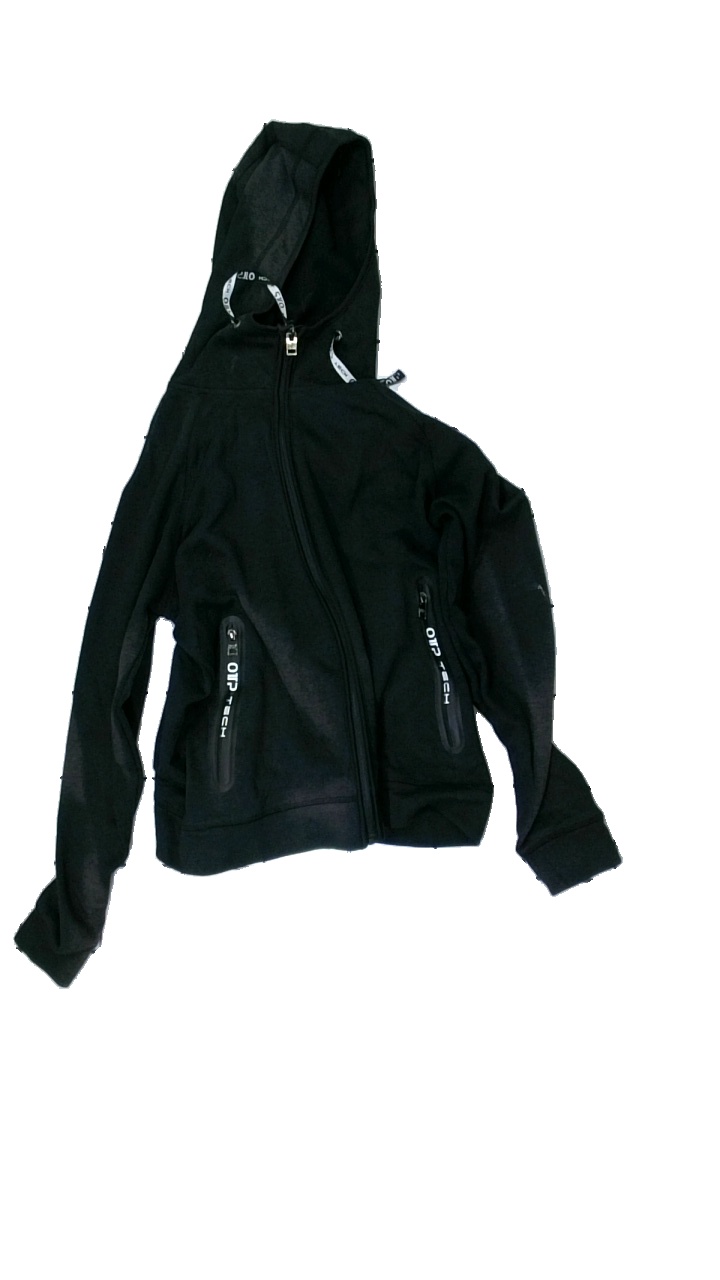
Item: Hoodie (Unisex)
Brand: Otp Tech
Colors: Black
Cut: Regular
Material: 67% polyester, 33% cotton
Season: All
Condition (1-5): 3
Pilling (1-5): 1
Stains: Major
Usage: Export
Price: <50